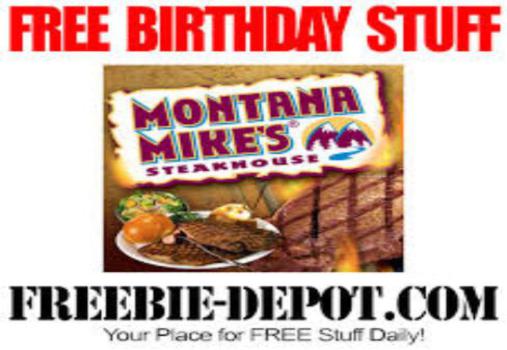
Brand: montana mike's
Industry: Food